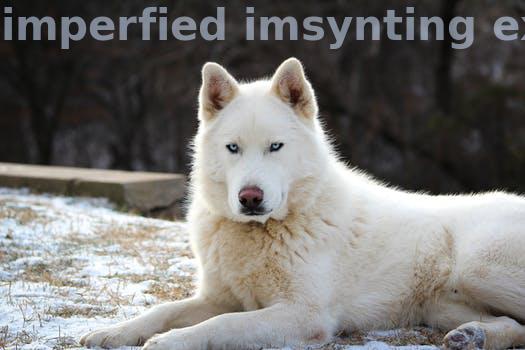
Label: Watermark